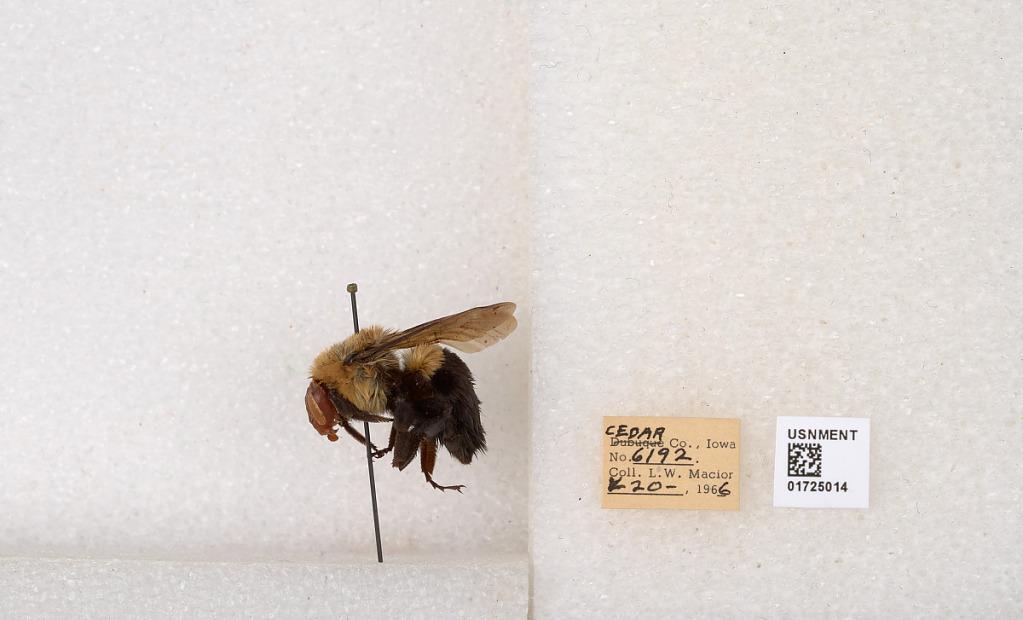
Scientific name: Bombus impatiens Cresson
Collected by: L. Macior
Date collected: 1966-5-20
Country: United States
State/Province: Iowa
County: Cedar
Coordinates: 41.7723, -91.1324